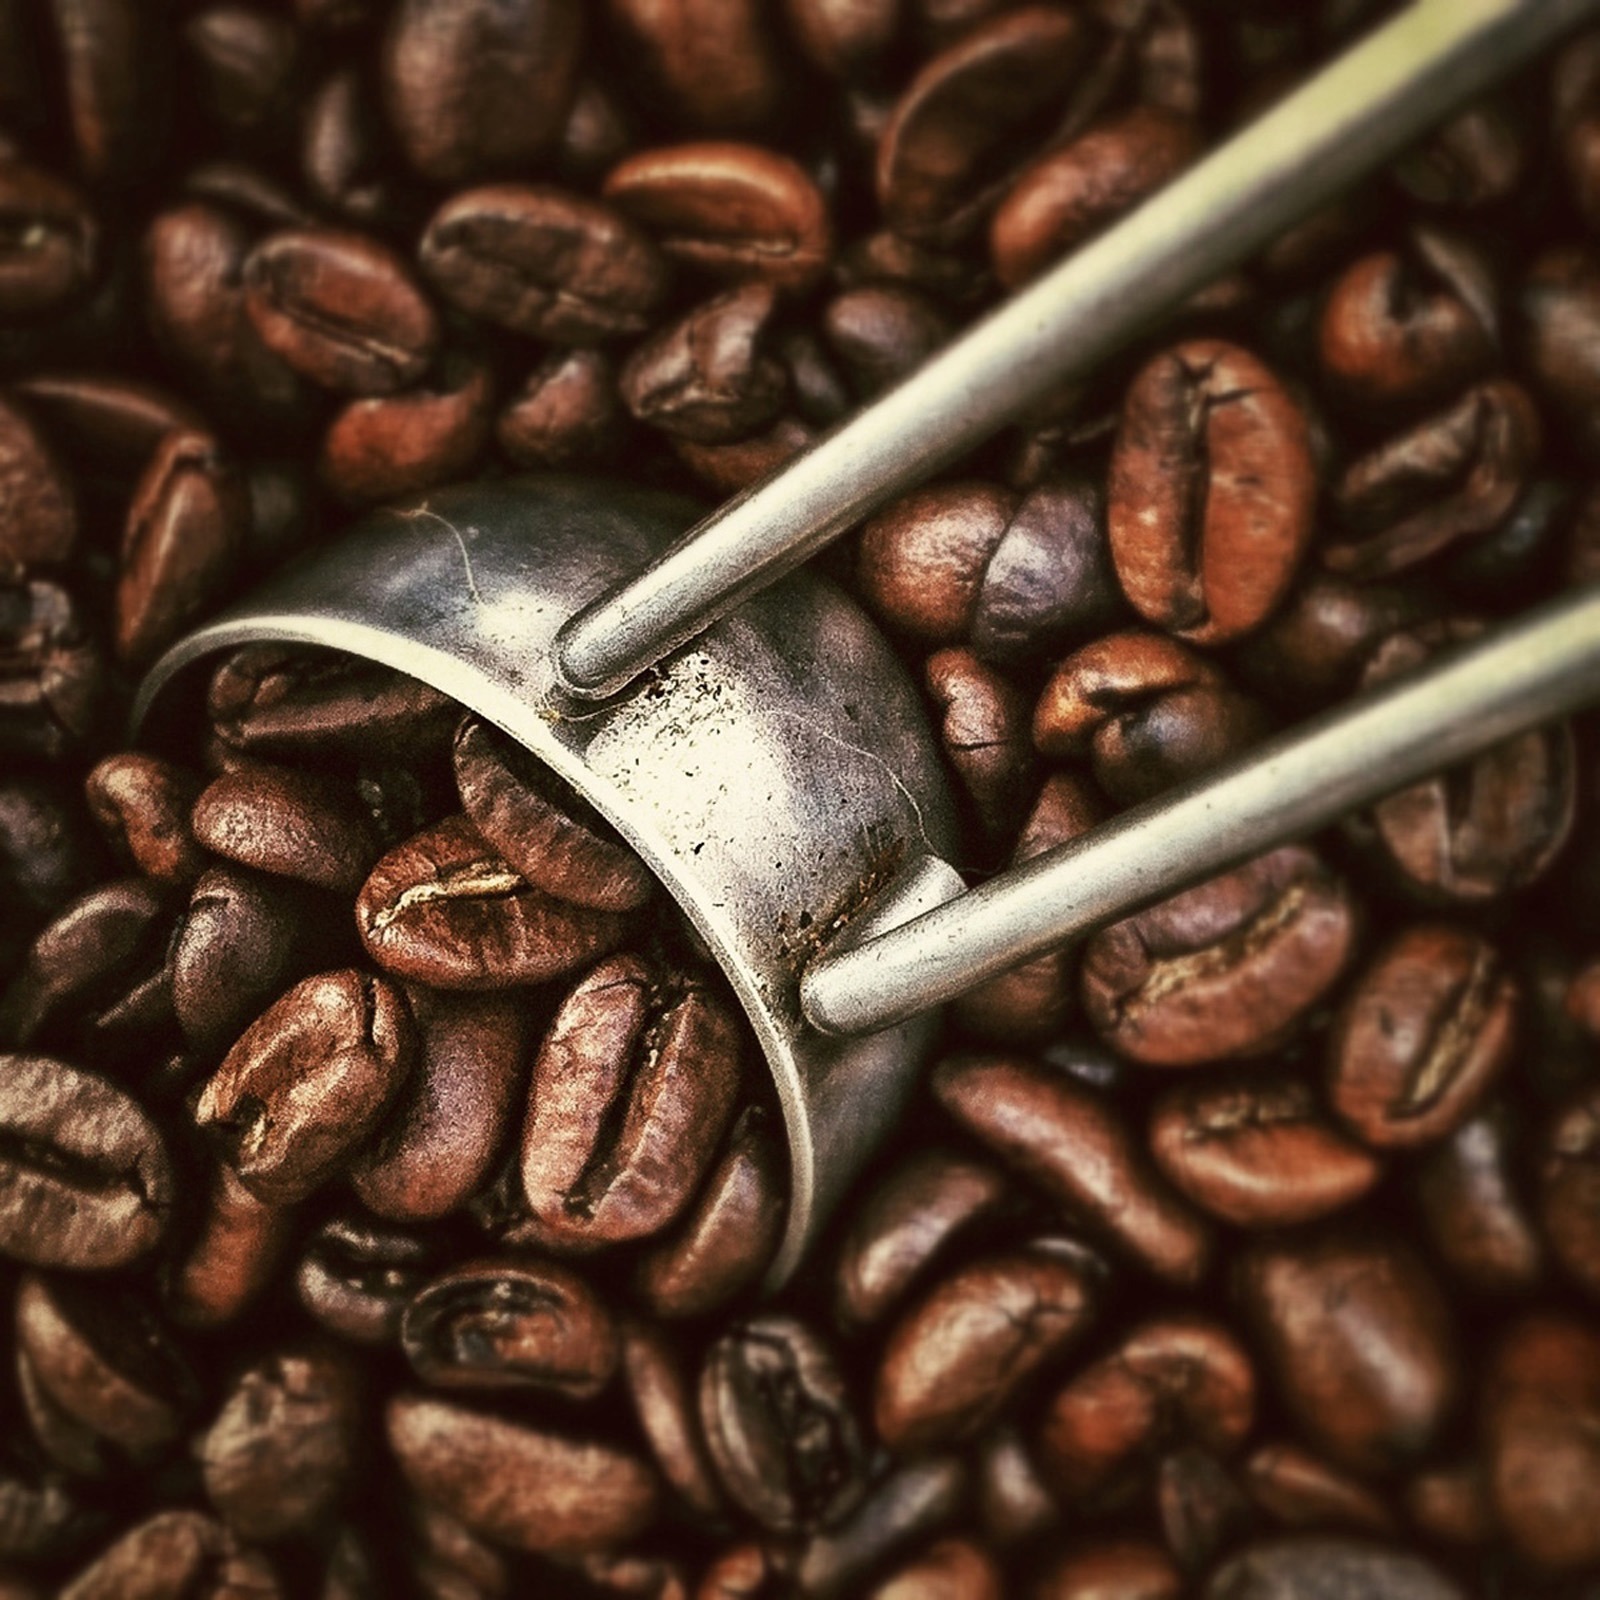
coffee, morning, restaurant, produce, fresh, kitchen, drink, close up, caffeine, beans, flavor